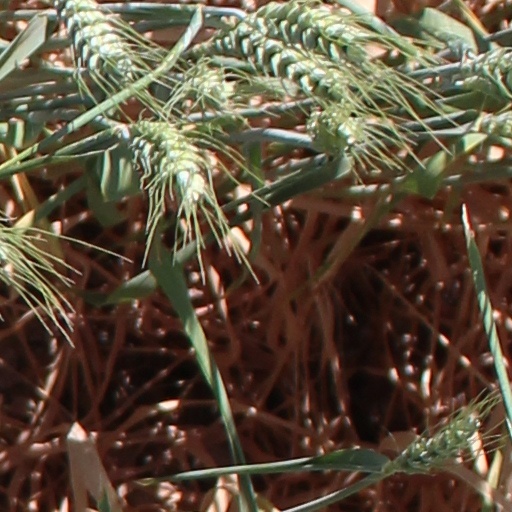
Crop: wheat